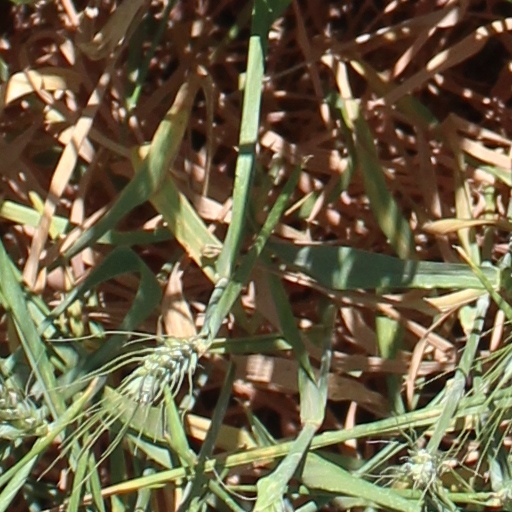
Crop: wheat